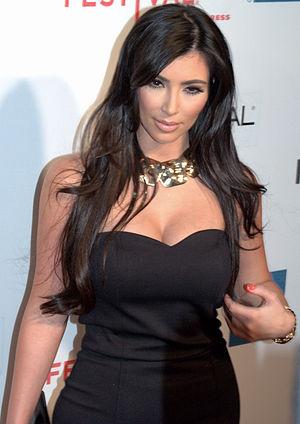
La téléréalité ou télé-réalité est un genre télévisuel dont le principe est de suivre, le plus souvent sur un mode feuilletonnant et par le biais de la fiction, la vie quotidienne d'anonymes ou de célébrités sélectionnées pour participer à une émission télévisuelle. Les émissions de téléréalité empruntent souvent des idées à d'autres genres télévisuels tels que le documentaire, le jeu, les variétés, la série.